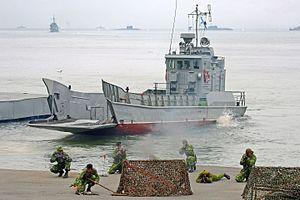
La classe Ondatra est une classe de navire de débarquement russe.